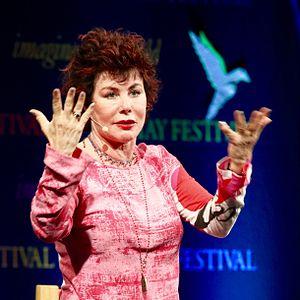
100 Women est une série multi-formats créée en 2013 par la BBC. La série concerne le rôle des femmes au XXIᵉ siècle et inclut des événements à Londres et à Mexico. Après la publication de la liste, l'émission, intitulée BBC's Women Season, est diffusée pendant trois semaines, pendant lesquelles la BBC propose également des rapports en ligne, des débats et des articles sur les femmes. Les femmes du monde entier sont encouragées à participer sur Twitter, en commentant la liste, ainsi que les entretiens et les débats qui suivent sa publication. Une nouvelle liste de lauréates est publiée chaque année depuis 2013.
Ruby Wax, née le 19 avril 1953 à Evanston, Illinois, est une actrice, scénariste, productrice et réalisatrice américaine.